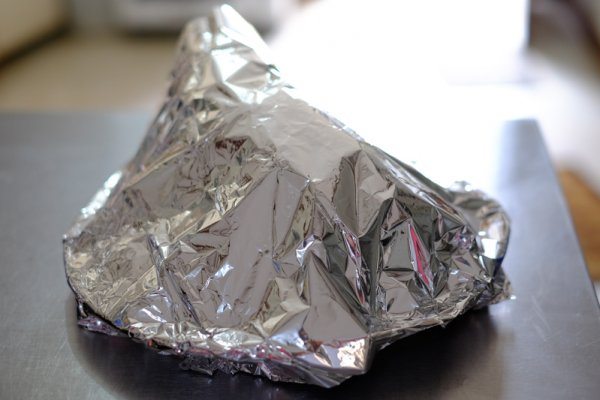
Label: metal